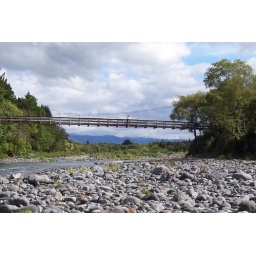
walking bridge over the Tongiraro River